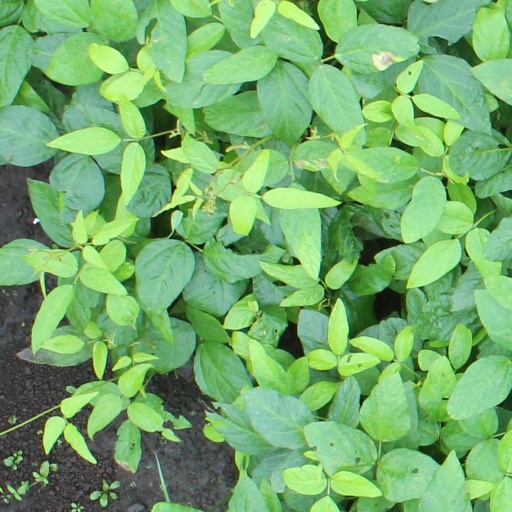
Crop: soybean